Régis Delépine

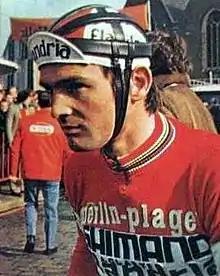
Delépine in 1974

Régis Delépine (born 22 December 1946 in La Bohalle) is a French former professional road bicycle racer. In the 1974 edition of Bordeaux–Paris, he was ranked first together with Herman Van Springel, after Van Springel went the wrong way in the final.